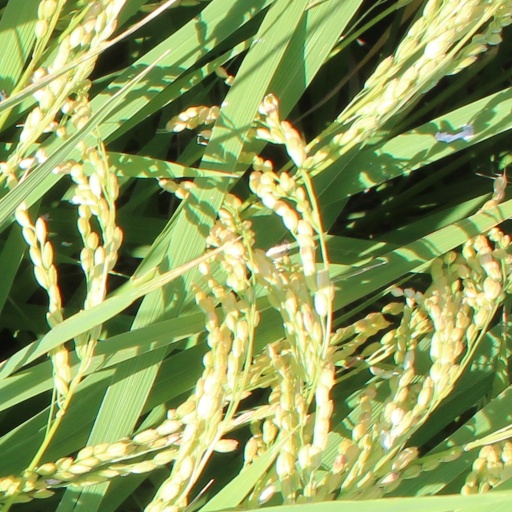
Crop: rice